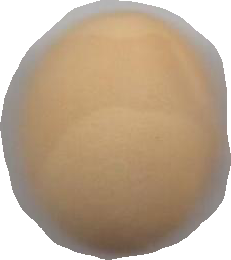
Variety: Grobogan